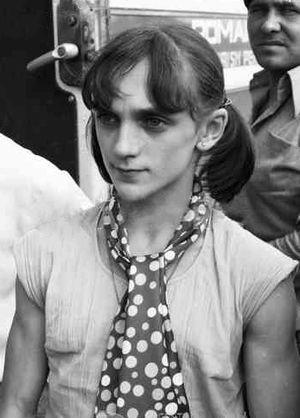
Gertrude Emilia Eberle, née le 4 mars 1964 à Arad, est une gymnaste artistique roumaine.